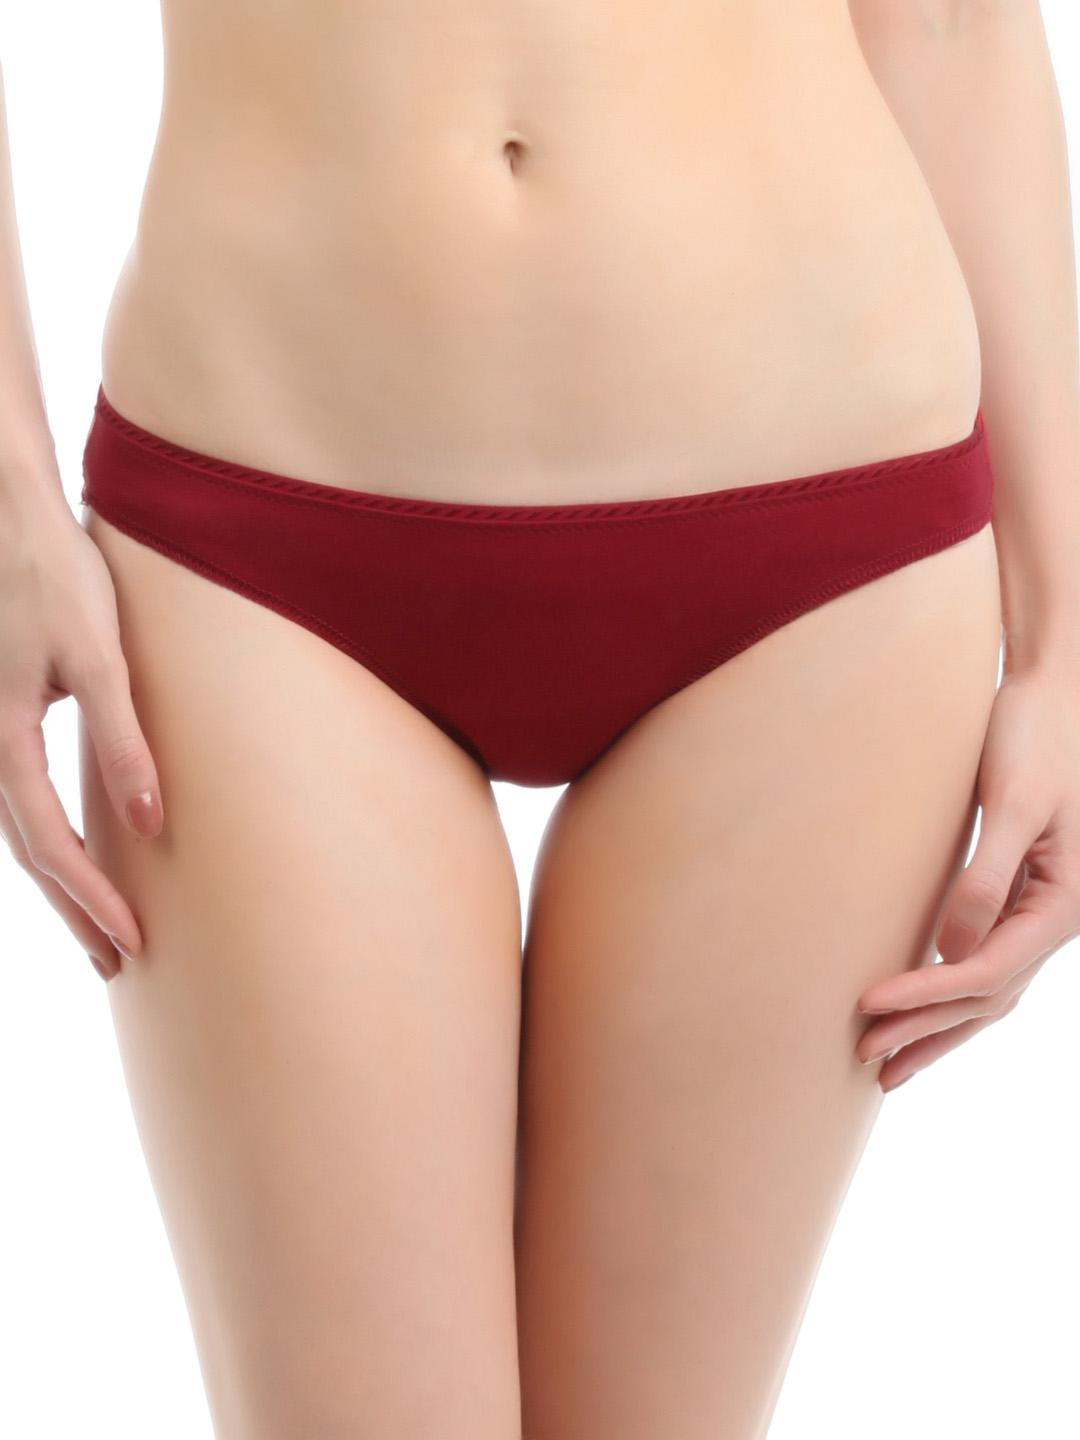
Enamor Women Red Low-Rise Bikini Brief
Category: Apparel / Innerwear / Briefs
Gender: Women
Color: Red
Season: Summer 2012
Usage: Casual